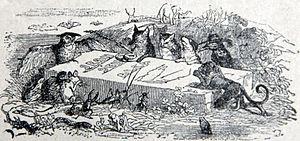
Dessin de Grandville en tête de son édition illustrée des Fables de La Fontaine. Sur la pierre apparaît le début de l'épitaphe.
Jean de La Fontaine, né le 8 juillet 1621 à Château-Thierry et mort le 13 avril 1695 à Paris, est un poète français de grande renommée, principalement pour ses Fables et dans une moindre mesure pour ses contes. On lui doit également des poèmes divers, des pièces de théâtre et des livrets d'opéra qui confirment son ambition de moraliste.